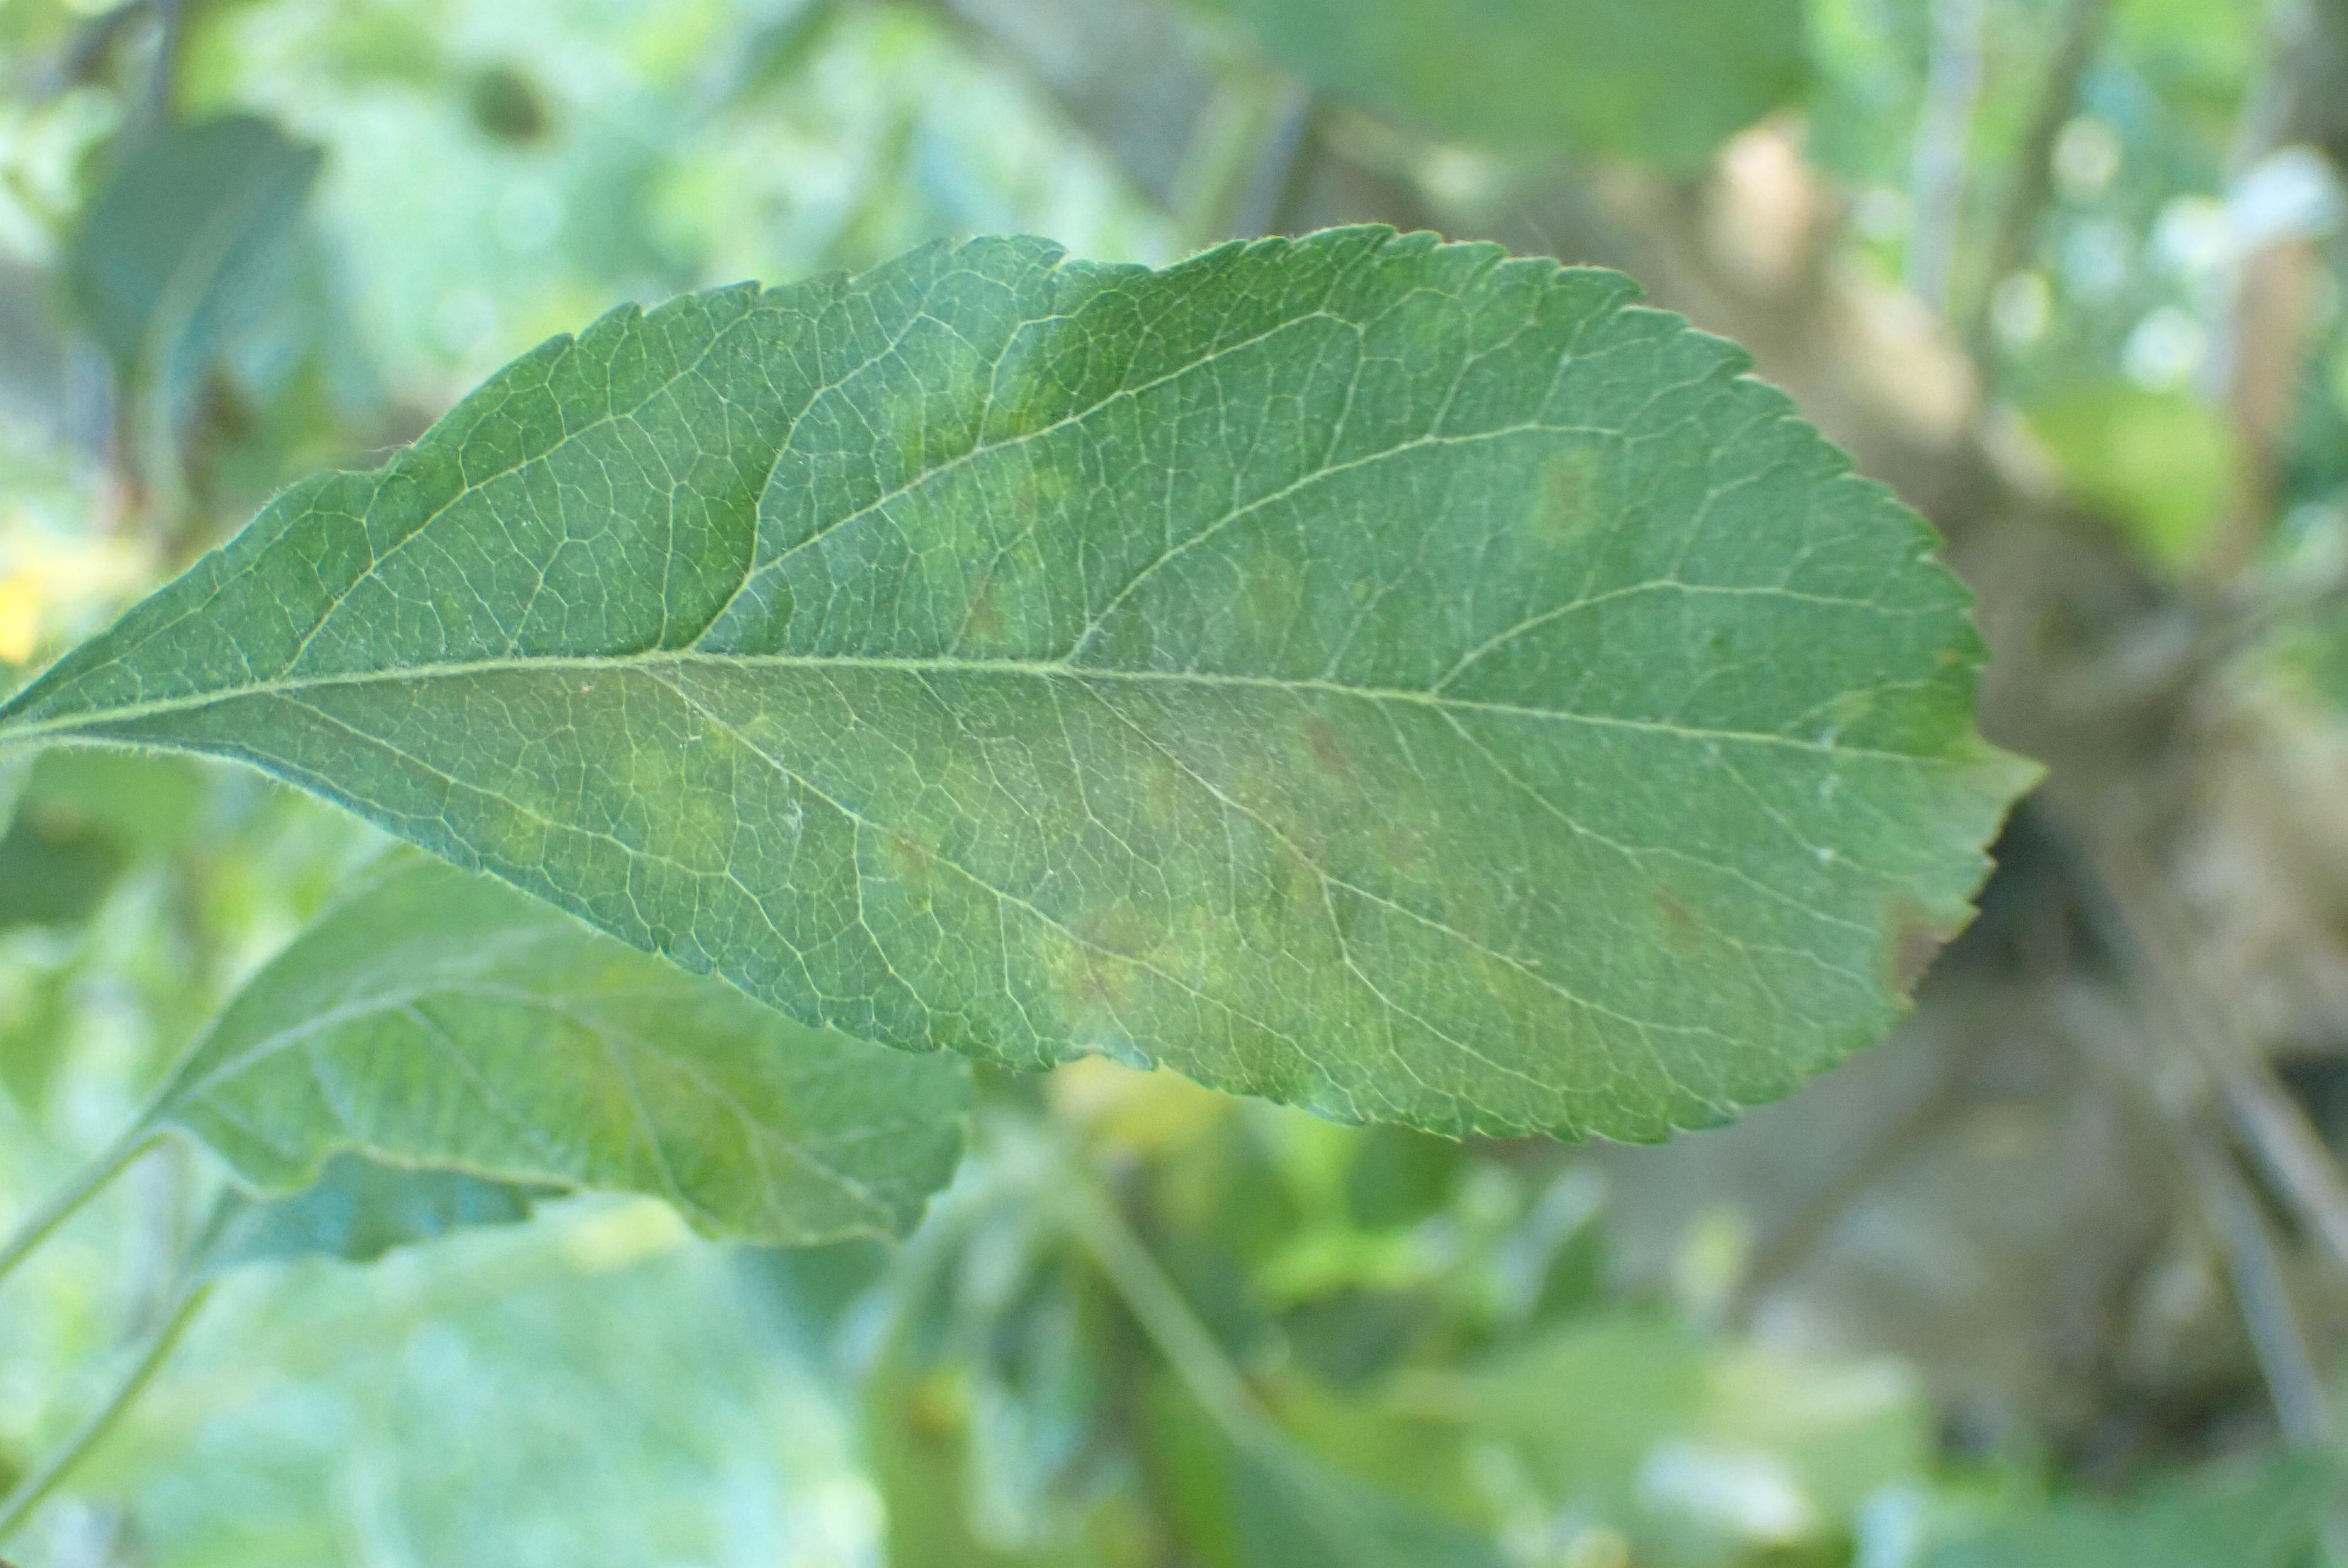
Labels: scab